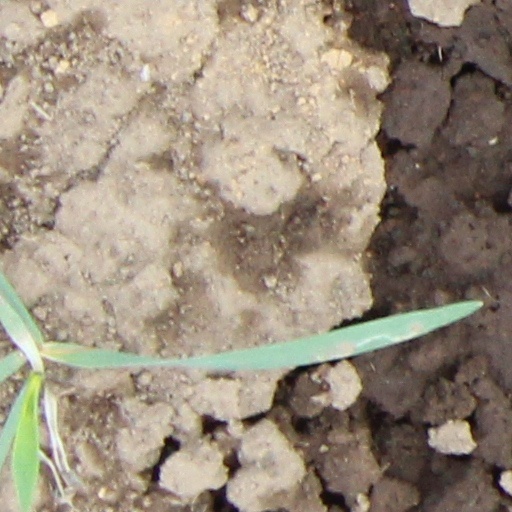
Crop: wheat